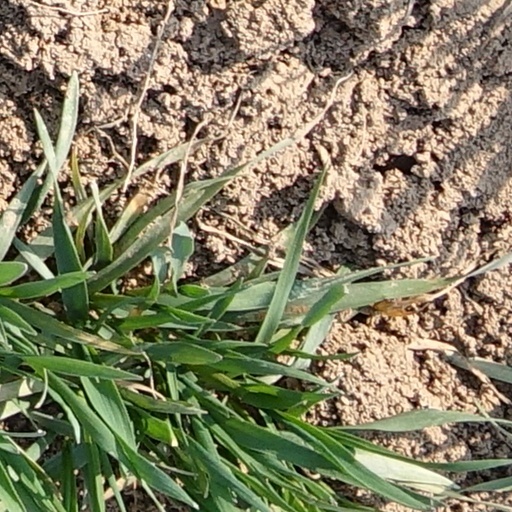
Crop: wheat